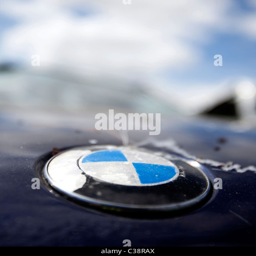
a car sits in a scrapyard before being broken down and recycled